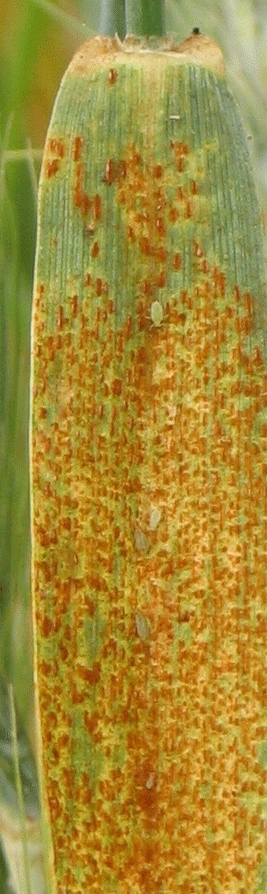
Label: Wheat___Brown_Rust